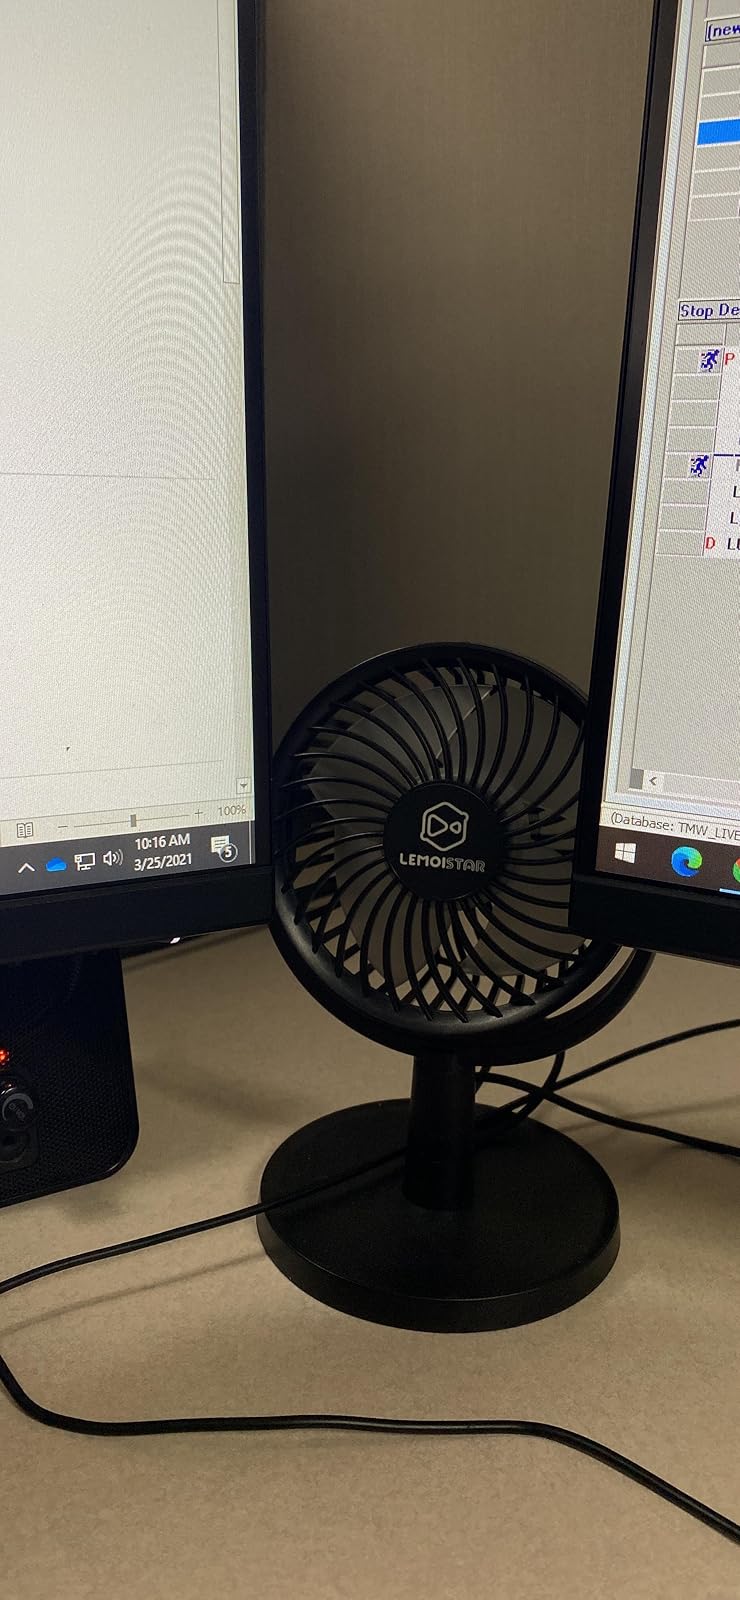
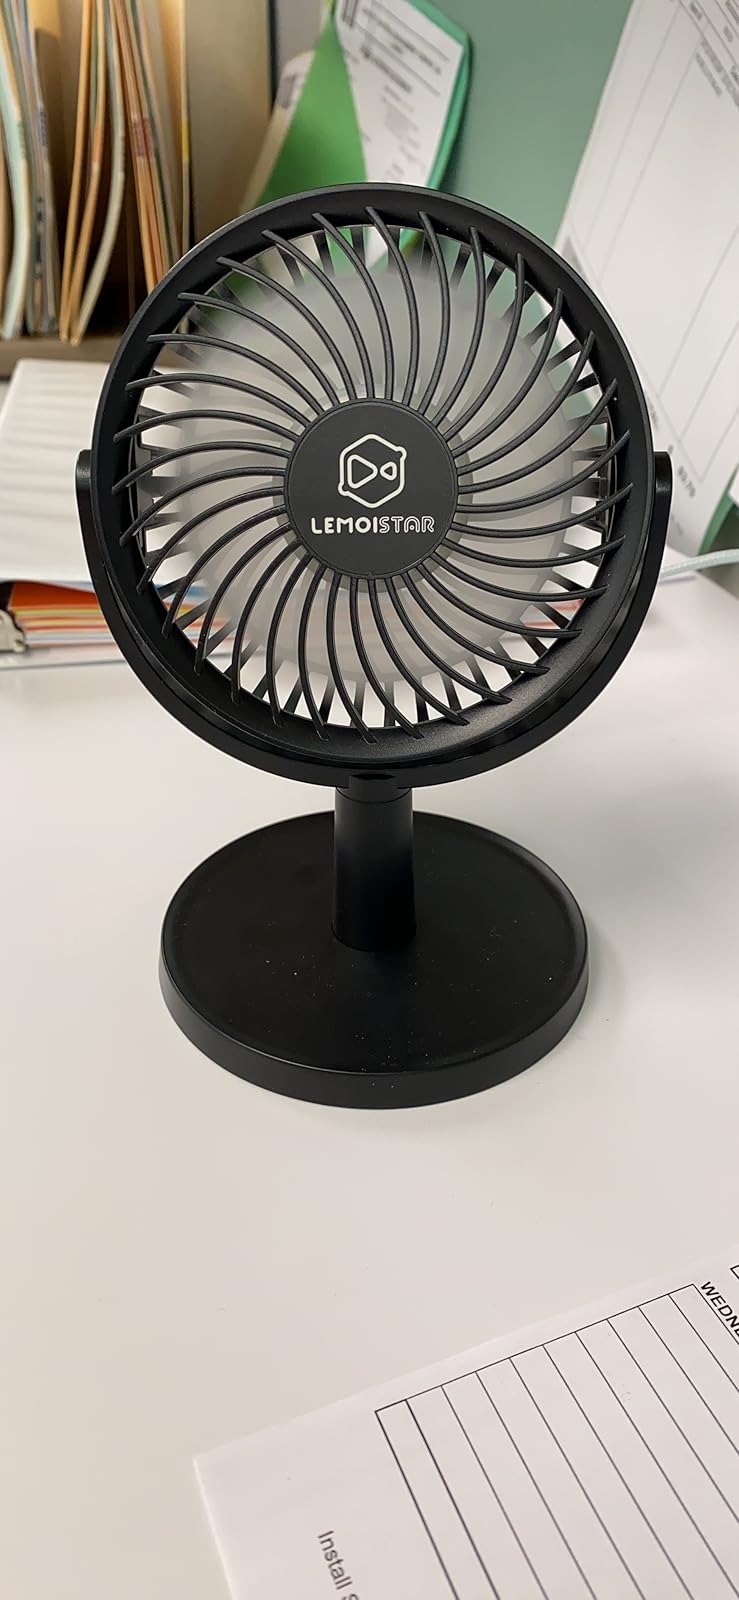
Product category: fan
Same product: yes